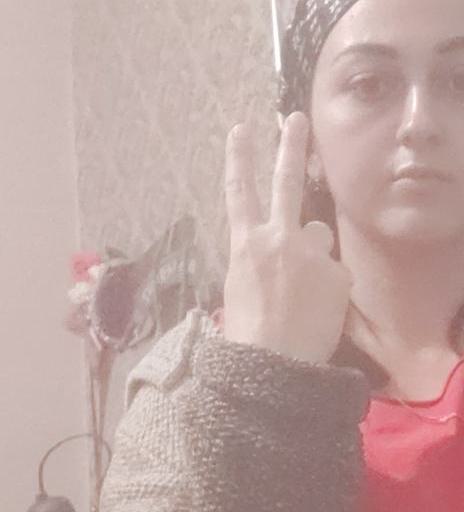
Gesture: peace_inverted